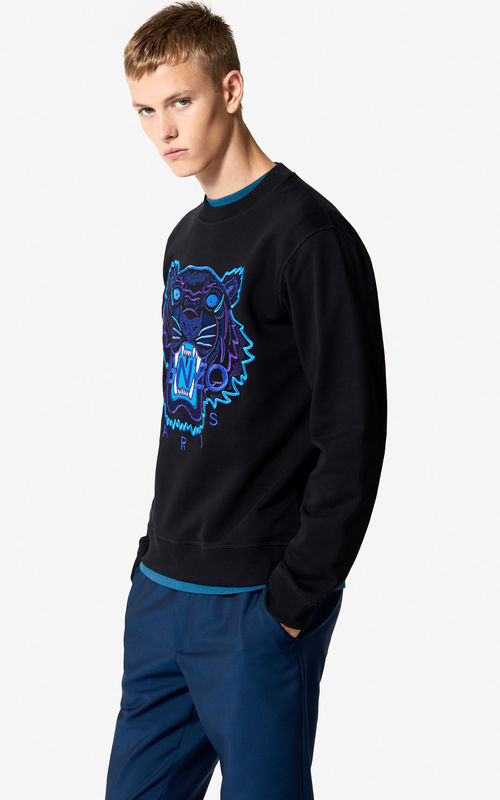
Gender: men